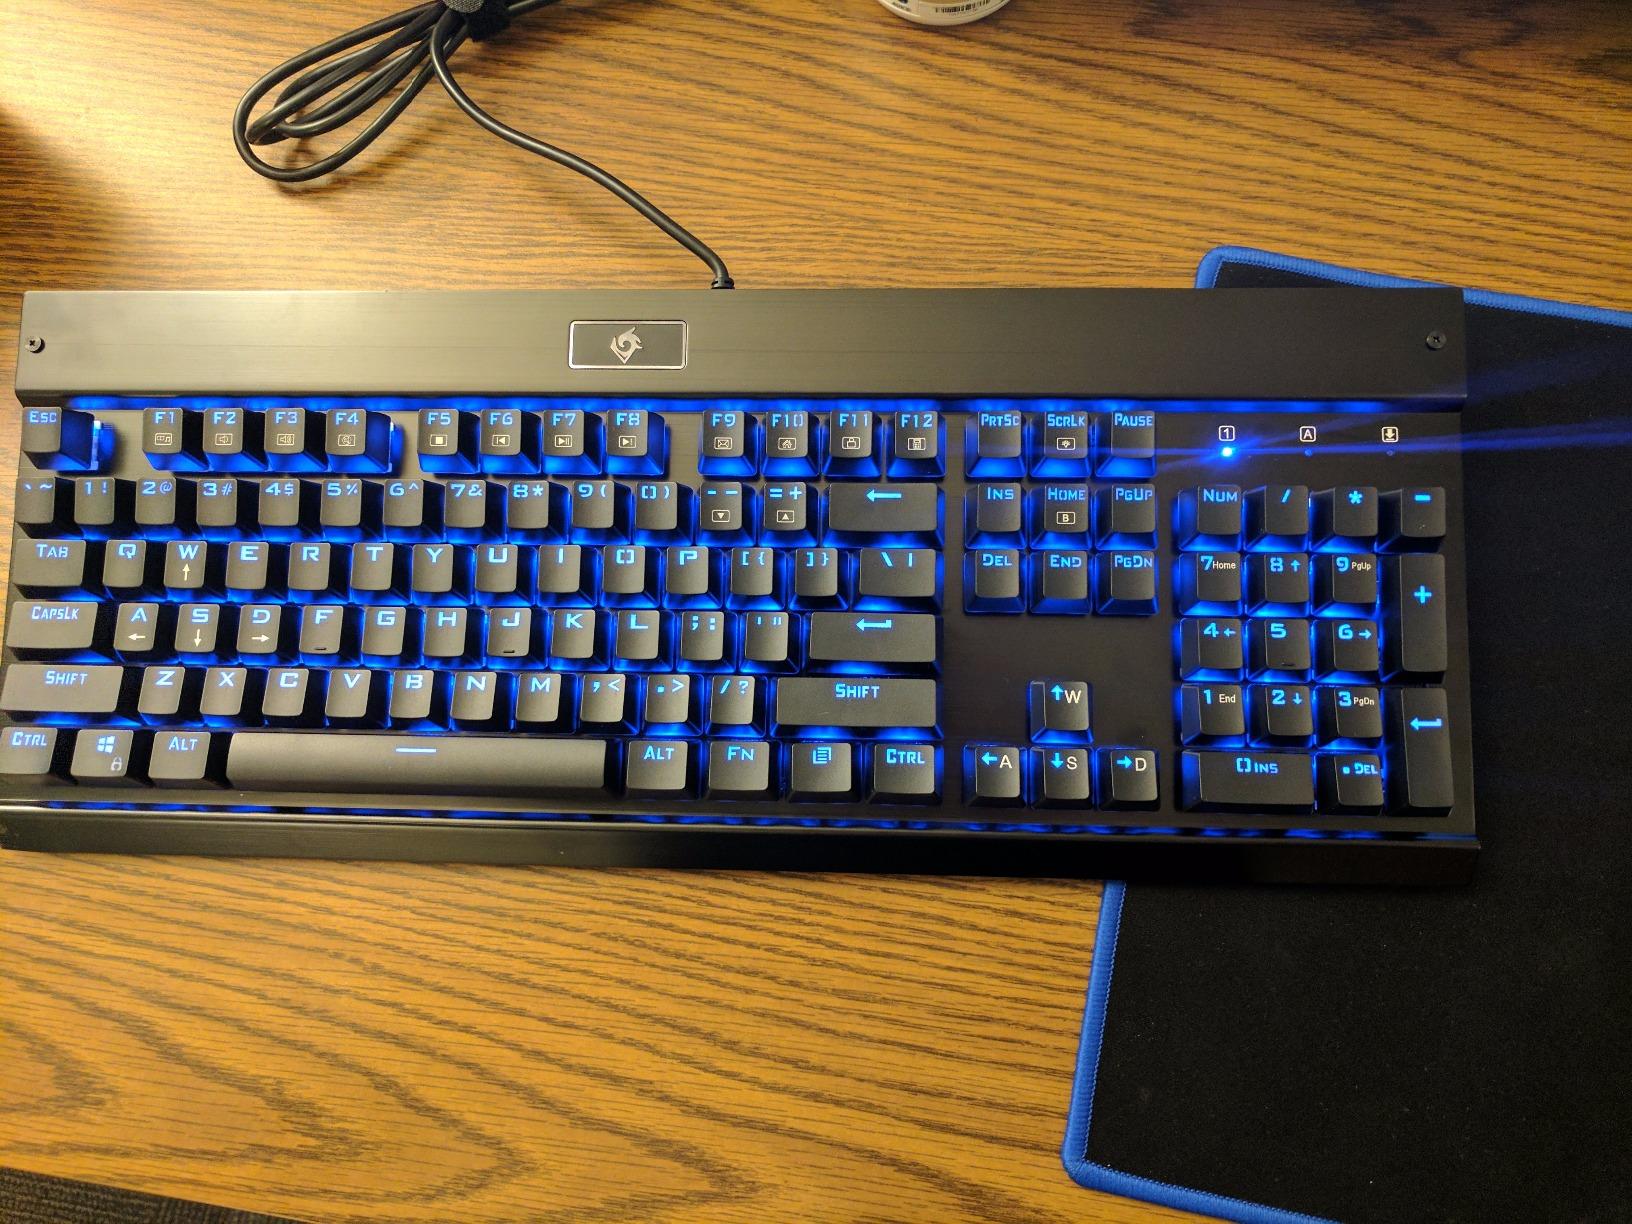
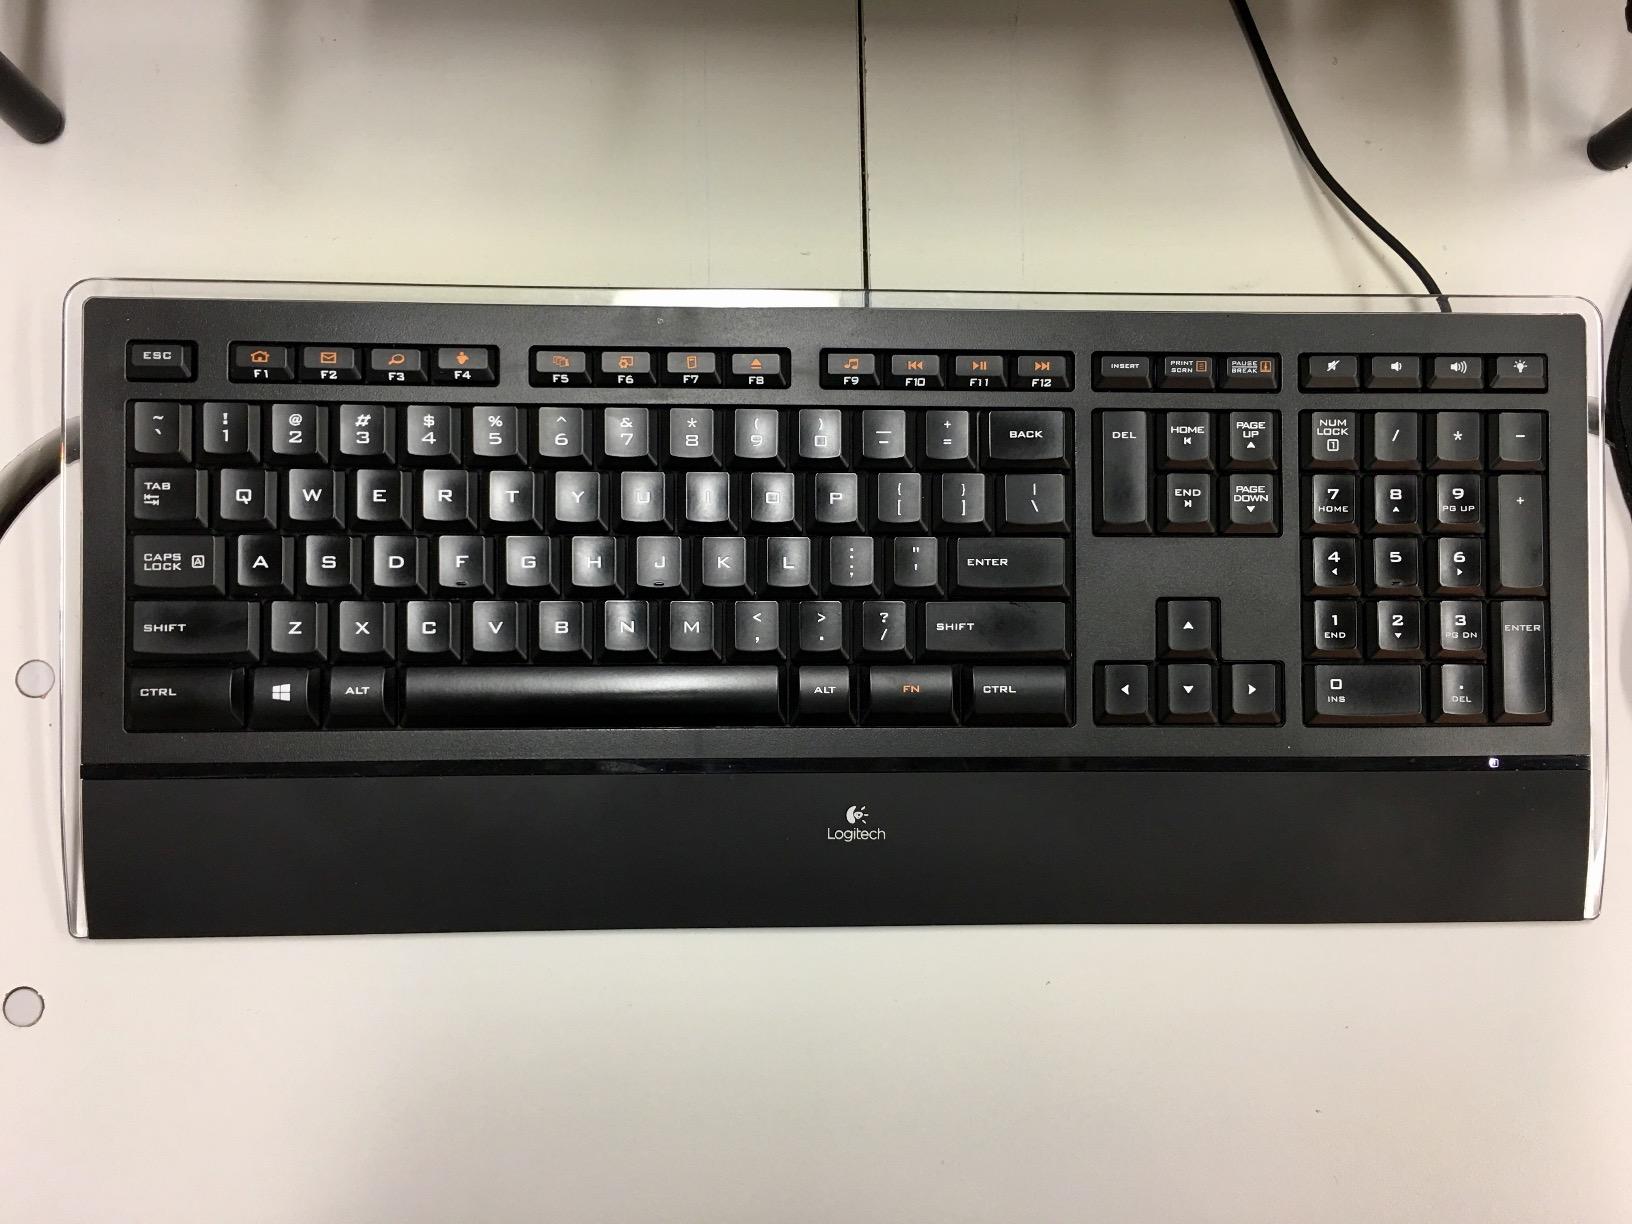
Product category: keyboard
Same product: no